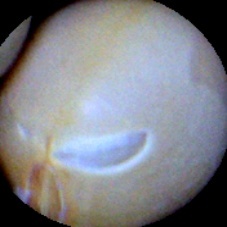
Label: Skin-damaged